Snježana Kordić

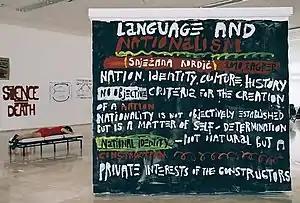
Chapter titles of Kordić's book

Snježana Kordić's deals with sociolinguistic topics, including Croatia's language policy, the theory of pluricentric languages, and how identity, culture, nation, and history can be misused by politically motivated linguists. Kordić asserts that purism and prescriptivism have been the main features of Croatia's language policy since 1990. A ban on certain words perceived as "Serbian" and the idea that a word is more "Croatian" if fewer Croats understood it, resulted in the widespread impression that no one but a handful of linguists in Croatia knew the standard language.